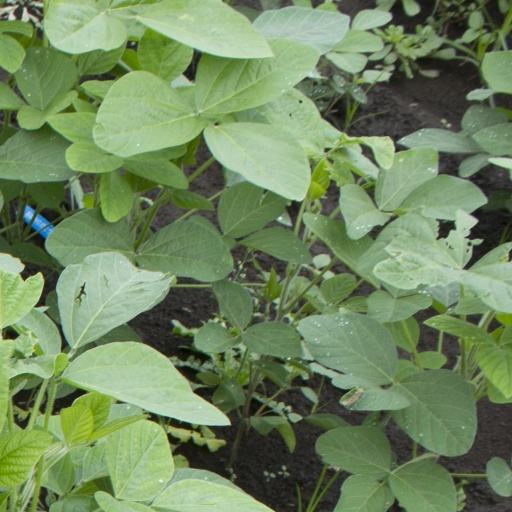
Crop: soybean